Renny Vega

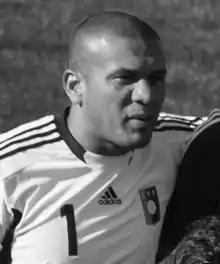
Vega during a match with Venezuela

Renny Vicente Vega Hernández (born 4 July 1979) is a Venezuelan former professional footballer who played as a goalkeeper.